Simon Featherstone

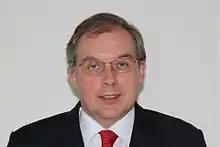

Simon Mark Featherstone (24 July 1958 – 26 August 2014) was a British diplomat whose posts included High Commissioner to Malaysia.